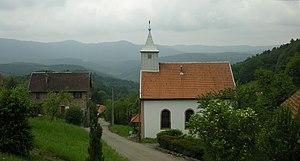
Solbach est une commune française située dans le département du Bas-Rhin, en région Grand Est.